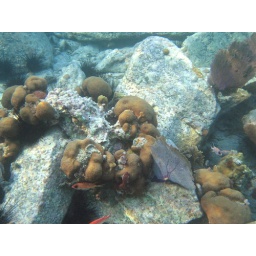
The large-eyed orange fish like to hang out in dark cracks in the rocks or coral.